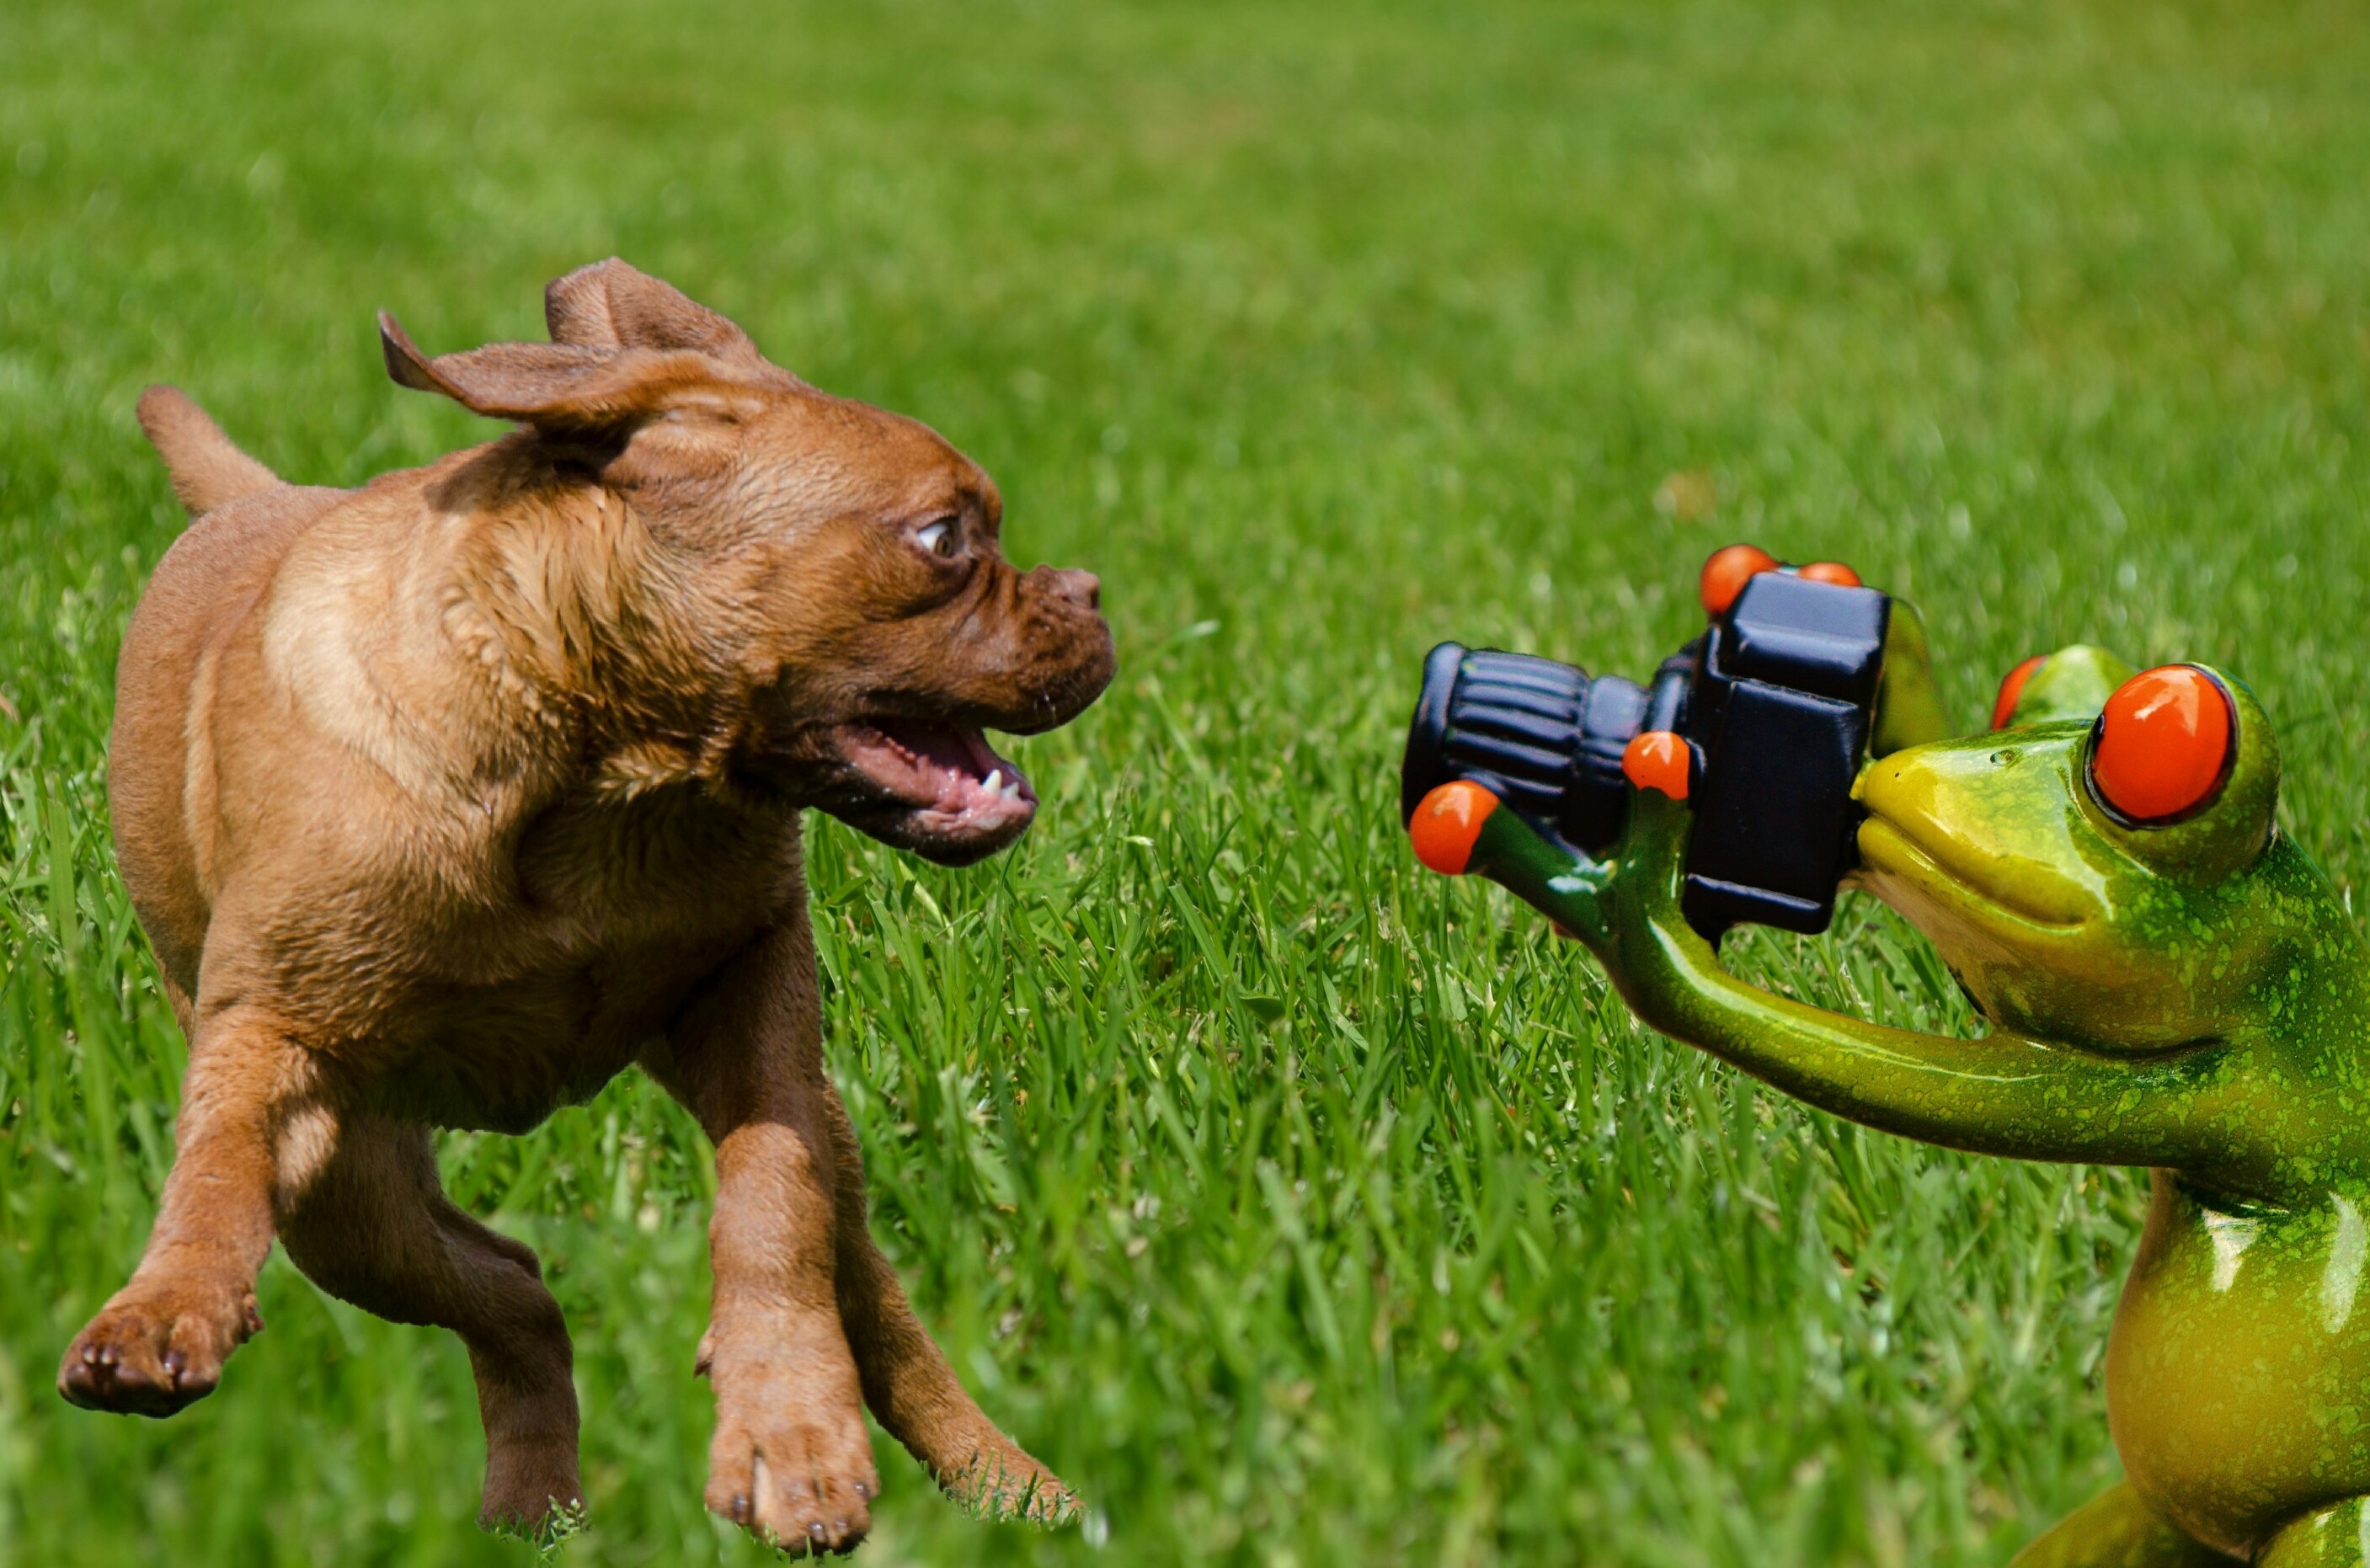
photographer, puppy, dog, mammal, frog, fun, figure, photograph, snapshot, vertebrate, funny, dog breed, terrier, dog like mammal